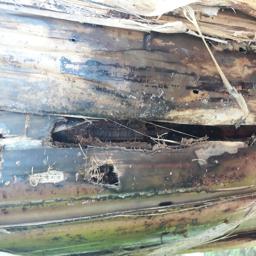
Label: PSEUDOSTEM WEEVIL